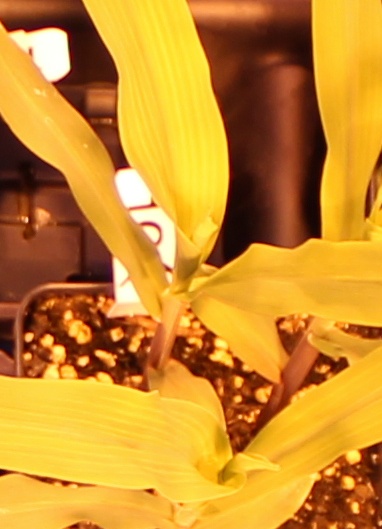
Label: Corn